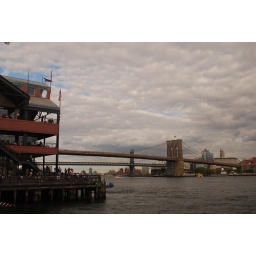
Brooklyn bridge in a covered sky